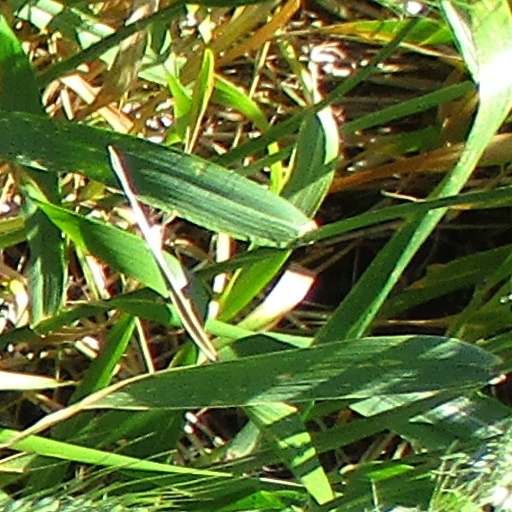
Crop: wheat